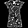
Label: Shirt